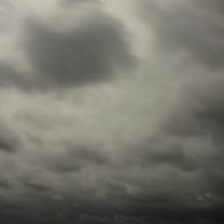
Cloud type: Nimbostratus